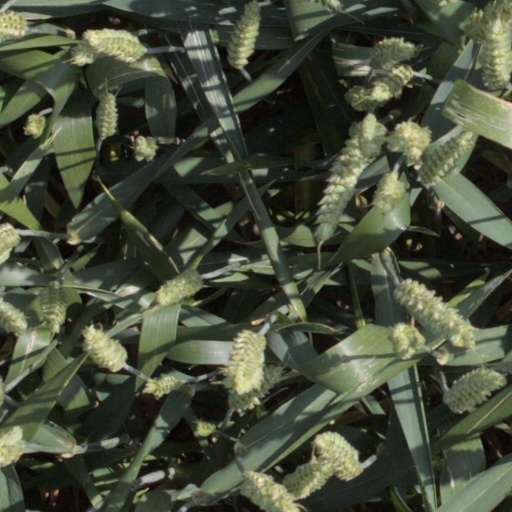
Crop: wheat